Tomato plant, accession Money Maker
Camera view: tilt-top (135 deg); turntable rotation: 210 degrees
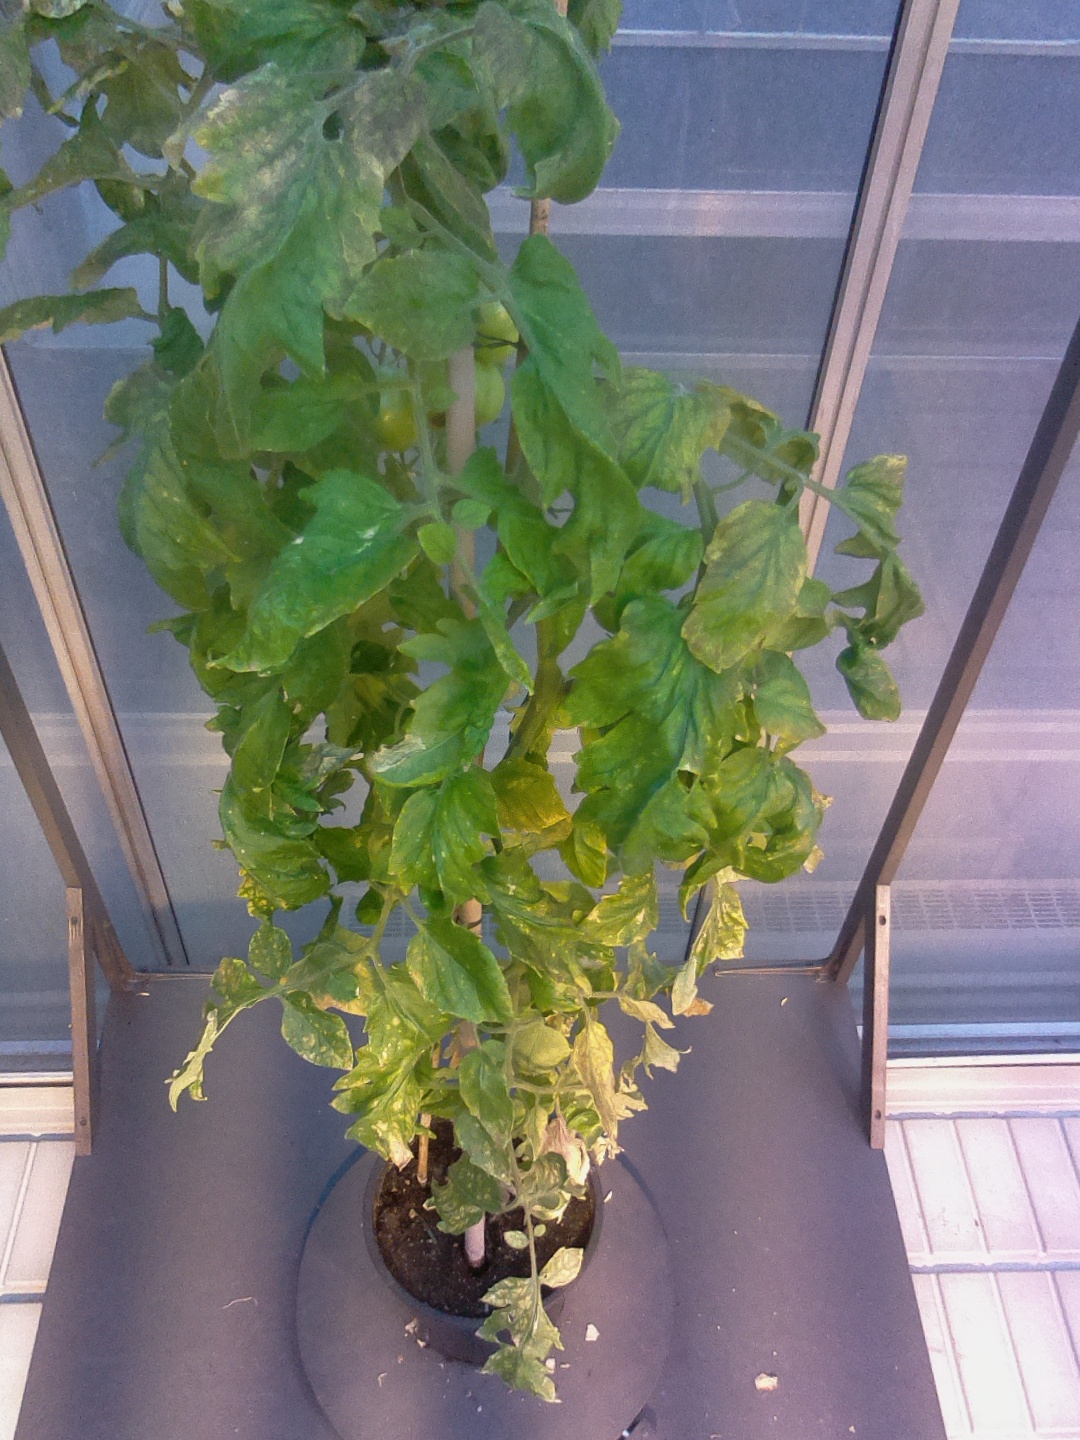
BBCH growth stage 79: 90% -100% of final fruit size